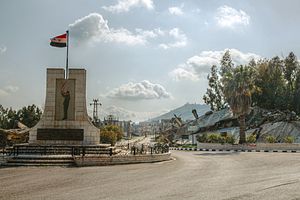
Al-Qunaytirah (by) / Historie / Mellemøstenkonflikten / Tilbage til syrisk kontrol
Inngangen til byen.
"Al-Qunaytirah (by) er en by i guvernementet Quneitra i den sydvestlige del af Syrien. Byen ligger i en høj dal i Golanhøjderne 1.010 meter over havet. Quneitra blev grundlagt i den osmanniske tid som et stoppested på karavaneruten til Damaskus og blev så en garnisonsby med omkring 20.000 indbyggerer. Den lå strategisk nær våbenhvilelinjen med Israel. Det arabiske navnet betyder ""den lille bro"".